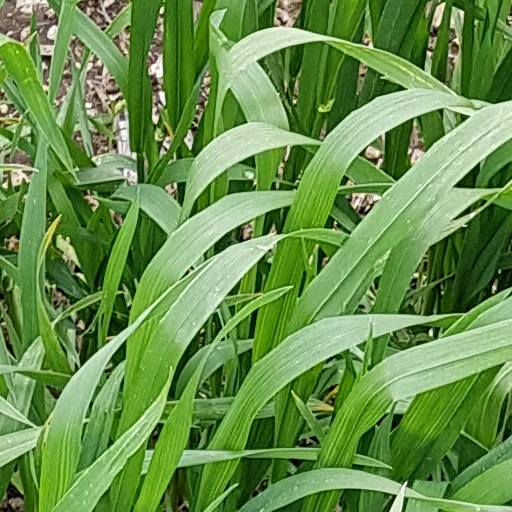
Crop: wheat